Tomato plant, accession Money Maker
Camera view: horizontal (90 deg, fisheye); turntable rotation: 240 degrees
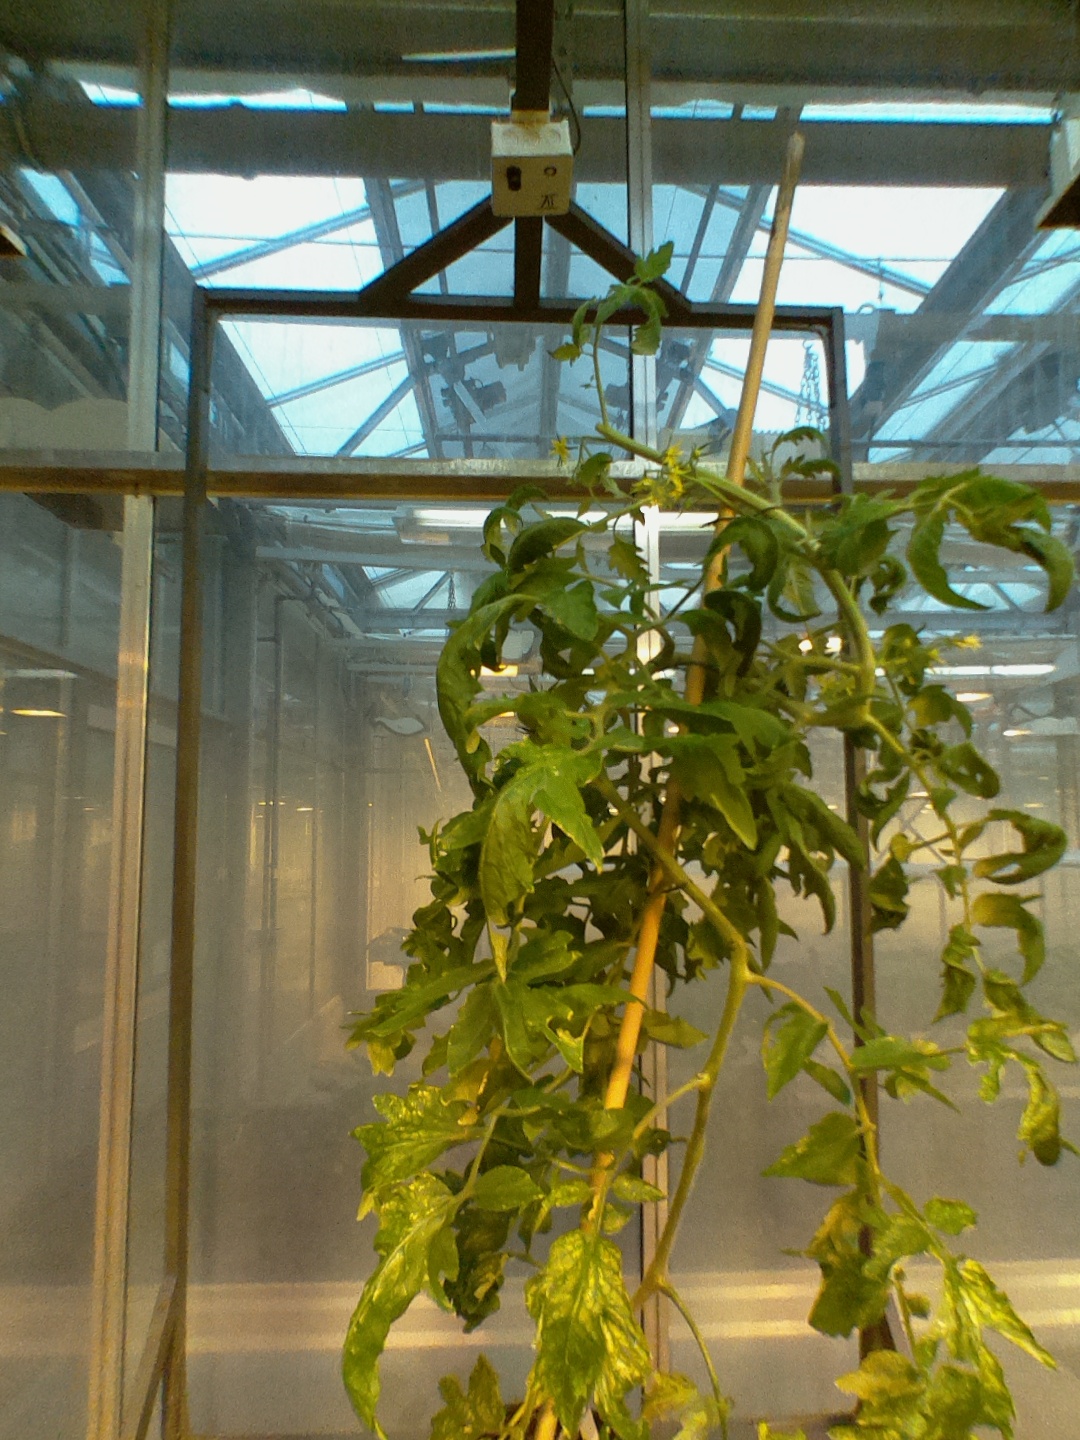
BBCH growth stage 72: 20%-30% of final fruit size